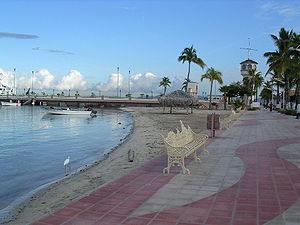
La Paz est une ville mexicaine, capitale de l'État de Basse-Californie du Sud et siège de la municipalité du même nom.